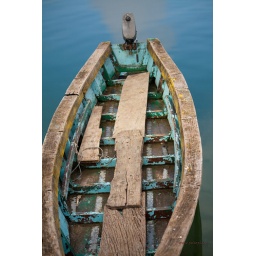
A rickety old wooden boat on a lake in northern Guatemala.